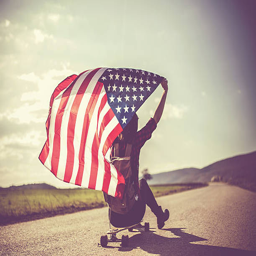
woman waving a flag while siting a longboard